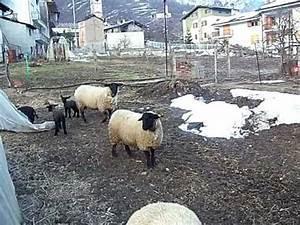
sheep